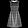
Label: Dress